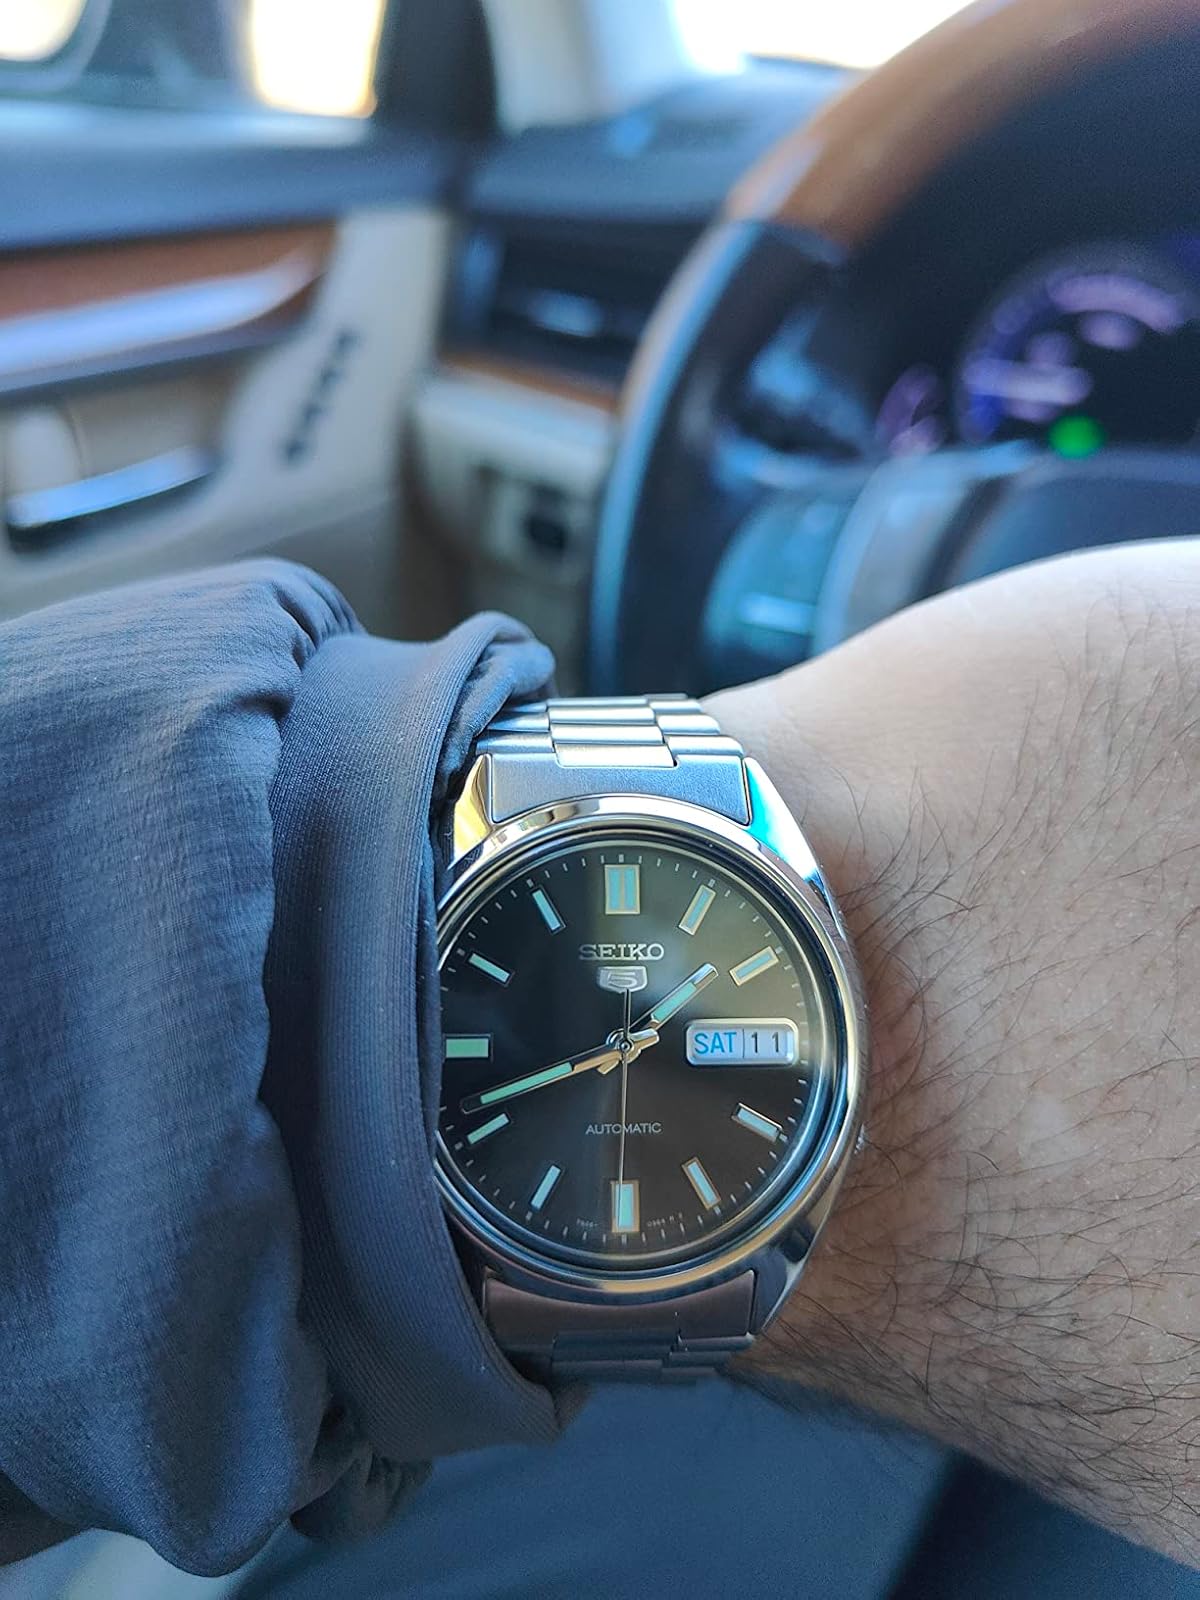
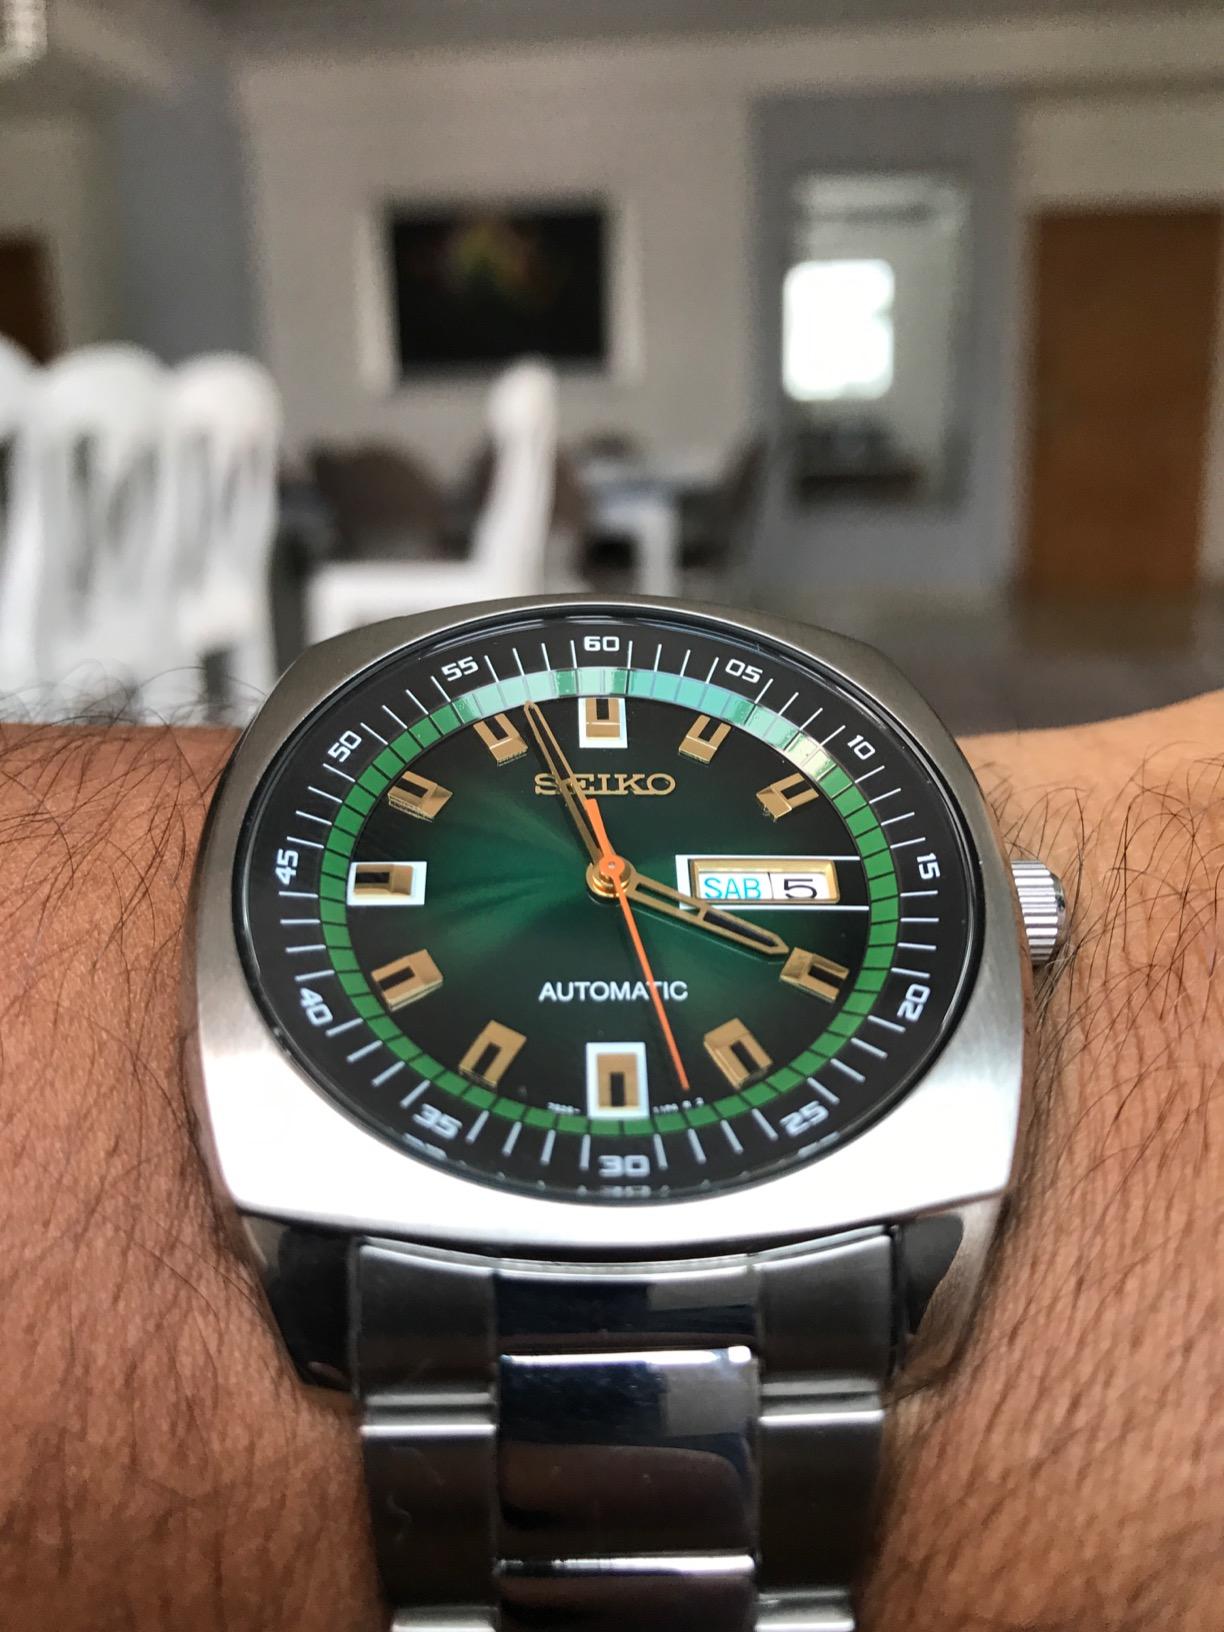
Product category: accessories_watch
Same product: no